Carrie Lam

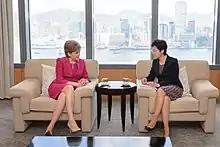
Lam meeting with Nicola Sturgeon, First Minister of Scotland, in 2015

During the midst of the occupation protests, Lam also held talks in a televised open debate with student leaders on 21 October. In the talks, Lam obdurately resisted, stating that students' proposal of civil nomination falls outside of the framework imposed by the Basic Law and the NPCSC decision, which could not be retracted.